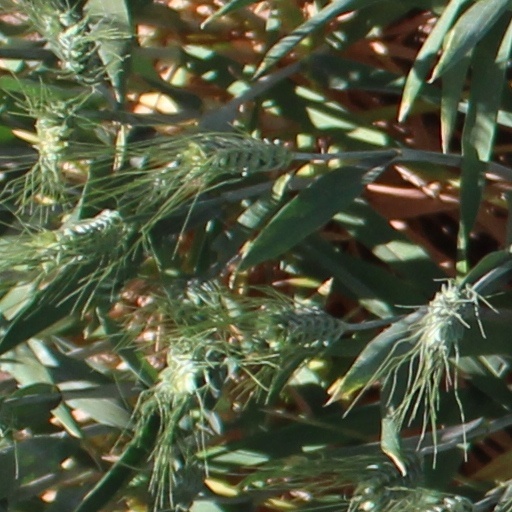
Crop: wheat